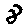
Label: 8